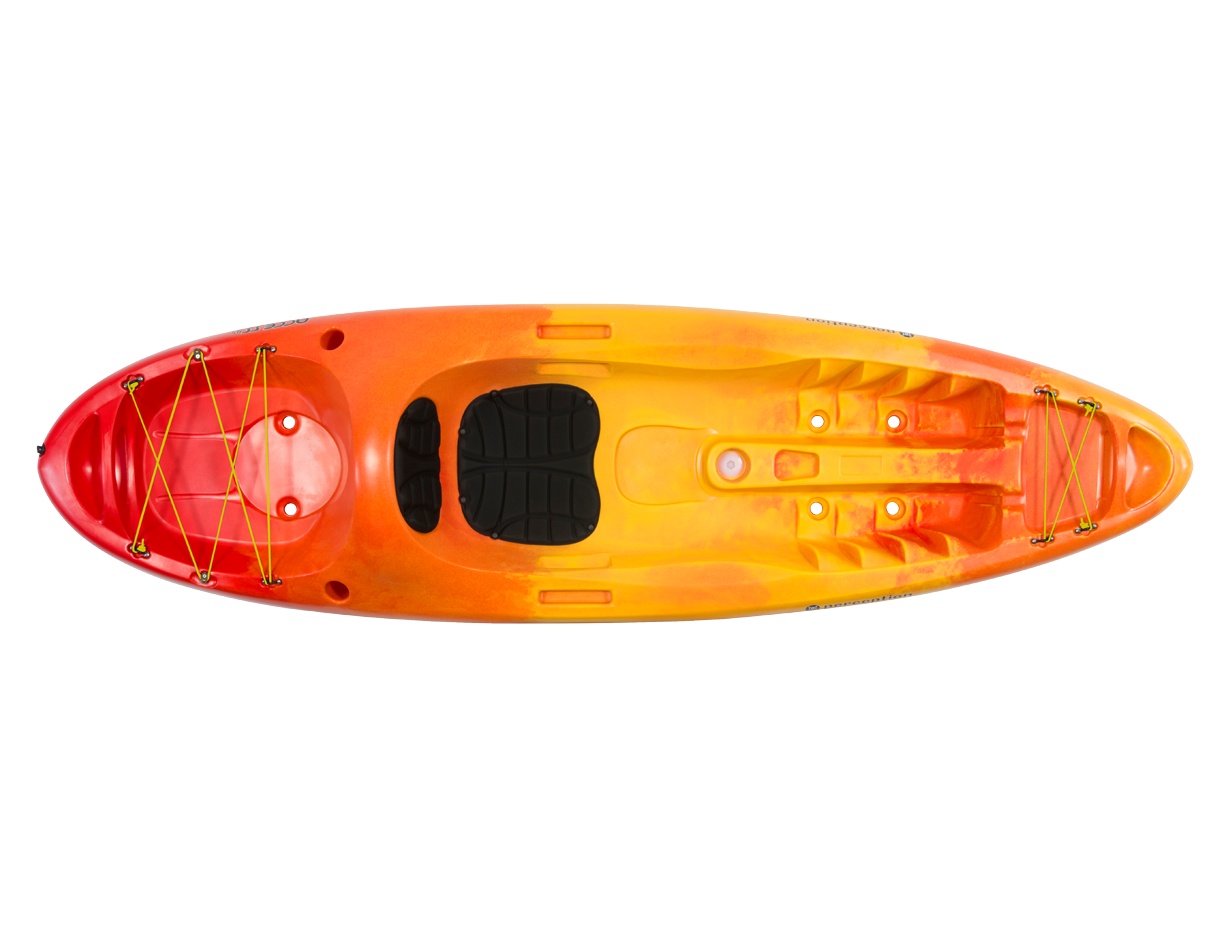
Access 9.5 Fun-to-Paddle Recreational Kayak
The Access 9.5 Fun-to-Paddle Recreational Kayak from Perception Kayaks is p erfect for adventures on flat or slow-moving waters, the Access makes everyone feel like a pro by offering exceptional stability, comfort, and control. The 9.5 foot model's forgiving design makes it popular with beginner to intermediate paddlers. The sit-on-top design makes it easy to get in and out of for the entire family. The shorter length and lighter weight make it a cinch to transport and increases maneuverability. Comfort is what separates good kayaks from great. That's why the Access includes a uniquely ergonomic seat with extra cushioning for natural body positioning typically only found on pricier models. Occasional anglers will appreciate the generous storage options, comfortable seat, and molded-in rod holders. Proudly designed, molded and hand assembled in the USA, the Access 9.5 kayak is backed by a 5-Year Warranty. Features: Safest: Leak-proof one-piece construction Built-in buoyancy Assured on-water security Permanent U.S. Coast Guard compliant hull identification number Most Comfortable: Back-friendly seats Superior cushioning Best-in-class ergonomic support All-day comfort Large open cockpit Easy on legs Most Stable: Easiest to enter/exit Steady on-water feel Most secure paddling experience World-class design and engineering Most Durable: Highest UV, impact and abrasion resistance Proprietary high-density polyethylene Industry-leading rotational molding process Wear-proof colors and graphics Specifications Max. Capacity : 250 LBS. / 113 KG Boat Weight : 42 LBS. / 19 KG Length : 9' / 274 cm Width : 31" / 79 cm Deck Height: 19.5" / 49.5 cm Allow up to 6 Weeks for Delivery Features Benefits Easy Transport : Front and rear molded in handles provide comfort and lockable security. Best-in-Class Support: Contoured and cushioned high back seat for ergonomic support and comfort. Easy to Carry : Optimized design and construction makes this boat easier to carry at only 50 lbs. Drink Holder : Convenient drink holder keeps your favorite beverage from spilling. Lots of Open Storage : Two molded-in-rod holders and open storage in front and rear with bungees to secure your gear. Guaranteed Workmanship and Performance
Brand: Perception Kayaks
Category: Sporting Goods > Outdoor Recreation > Boating & Water Sports > Boating & Rafting > Kayaks > Sit-On-Top Kayaks